Residual-current device

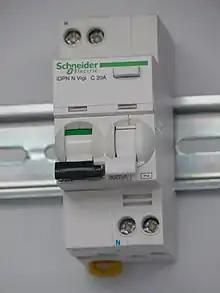
An example of a rail-mounted RCBO

The diagram depicts the internal mechanism of a residual-current device (RCD). The device is designed to be wired in-line in an appliance power cord. It is rated to carry a maximal current of 13A and is designed to trip on a leakage current of 30mA. This is an active RCD; that is, it latches electrically and therefore trips on power failure, a useful feature for equipment that could be dangerous on unexpected re-energisation. Some early RCDs were entirely electromechanical and relied on finely balanced sprung over-centre mechanisms driven directly from the current transformer. As these are hard to manufacture to the required accuracy and prone to drift in sensitivity both from pivot wear and lubricant dry-out, the electronically amplified type with a more robust solenoid part as illustrated are now dominant.